Peter Stein (director)

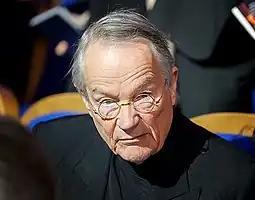
Stein in 2015

Peter Stein (born 1 October 1937) is a German theatre and opera director who established himself at the Schaubühne am Lehniner Platz, a company that he brought to the forefront of German theatre.